2015 Vattenfall Cyclassics

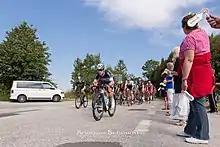
Mark Cavendish, seen in the peloton during the race, was considered a favourite, but was later involved in a crash.

Given the nature of the course, a large number of sprint specialists came to the race, including local favourites Marcel Kittel and André Greipel. Greipel came to the Cyclassics after having recently won a career-best four stages at the Tour de France, and another stage win at the Eneco Tour. Meanwhile, Kittel rode as captain for , while his teammate, 2013 winner John Degenkolb, went to compete in the Vuelta a España. Kittel had returned to competition after an illness just a week earlier at the Tour de Pologne, winning a stage. He would race with the support of his sprinter teammates Nikias Arndt and Ramon Sinkeldam. Both Greipel and Kittel gave hope to the local fans for a German victory. Since the event was renamed from HEW Cyclassics into Vattenfall Cyclassics in 2006, Degenkolb had been the only German winner, in 2013. Coming into the race carrying his good form from the Tour de France, Greipel was seen as the more likely contender for race victory than Kittel. Gerald Ciolek and Rick Zabel were two more sprinters considered to have ambitions to win the race, while an attack by Tony Martin was deemed "a distinct possibility". For Martin, it was the first race after he broke his collarbone while wearing the yellow jersey at the Tour de France.